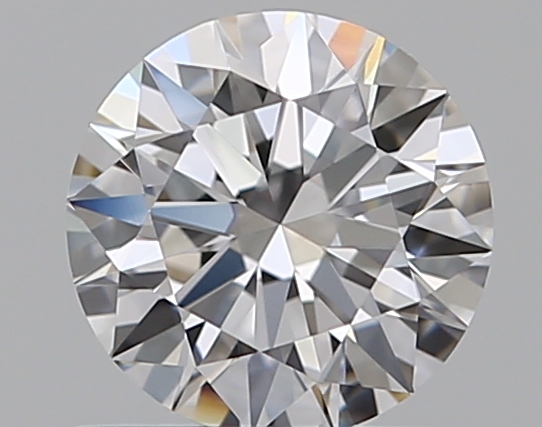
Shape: round
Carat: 0.59
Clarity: IF
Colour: D
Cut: EX
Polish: EX
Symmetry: EX
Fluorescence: N
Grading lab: GIA
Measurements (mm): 5.38 x 5.42 x 3.29